Harvard–Yale football rivalry

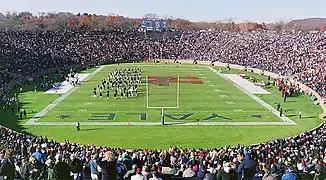
Half-time festivities during The Game at Yale Bowl, November 2001

"A whale-ship was my Yale College and my Harvard" from "Moby-Dick" by Herman Melville examples public fascination beyond athletics with both institutions. Twelve past presidents of the United States have earned an undergraduate or professional degree from one of the universities. The list includes: John Adams, John Quincy Adams, George Herbert Walker Bush, George Walker Bush, Bill Clinton, Gerald Ford, Rutherford B. Hayes, John F. Kennedy, Barack Obama, Franklin D. Roosevelt, Theodore Roosevelt and William Howard Taft.